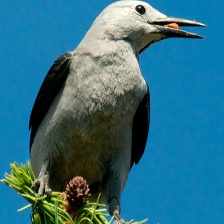
Species: CLARKS NUTCRACKER
Scientific name: NUCIFRAGA COLUMBIANA
ImageNet parent category: jay